Cave Island

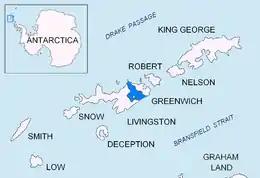
Location of McFarlane Strait in the South Shetland Islands

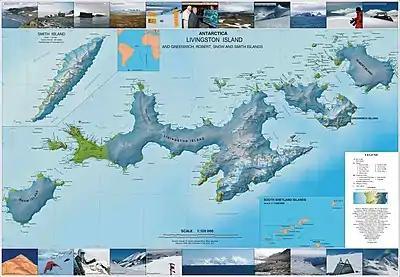
Topographic map of Livingston Island, Greenwich, Robert, Snow and Smith Islands

Cave Island is an island marked by a large cavern in its south side, which is the second largest of the Meade Islands lying in the north entrance to McFarlane Strait, off Archar Peninsula on Greenwich Island in the South Shetland Islands. It is separated from neighbouring Zverino Island to the west-southwest by the 110 m wide Glogovo Passage.